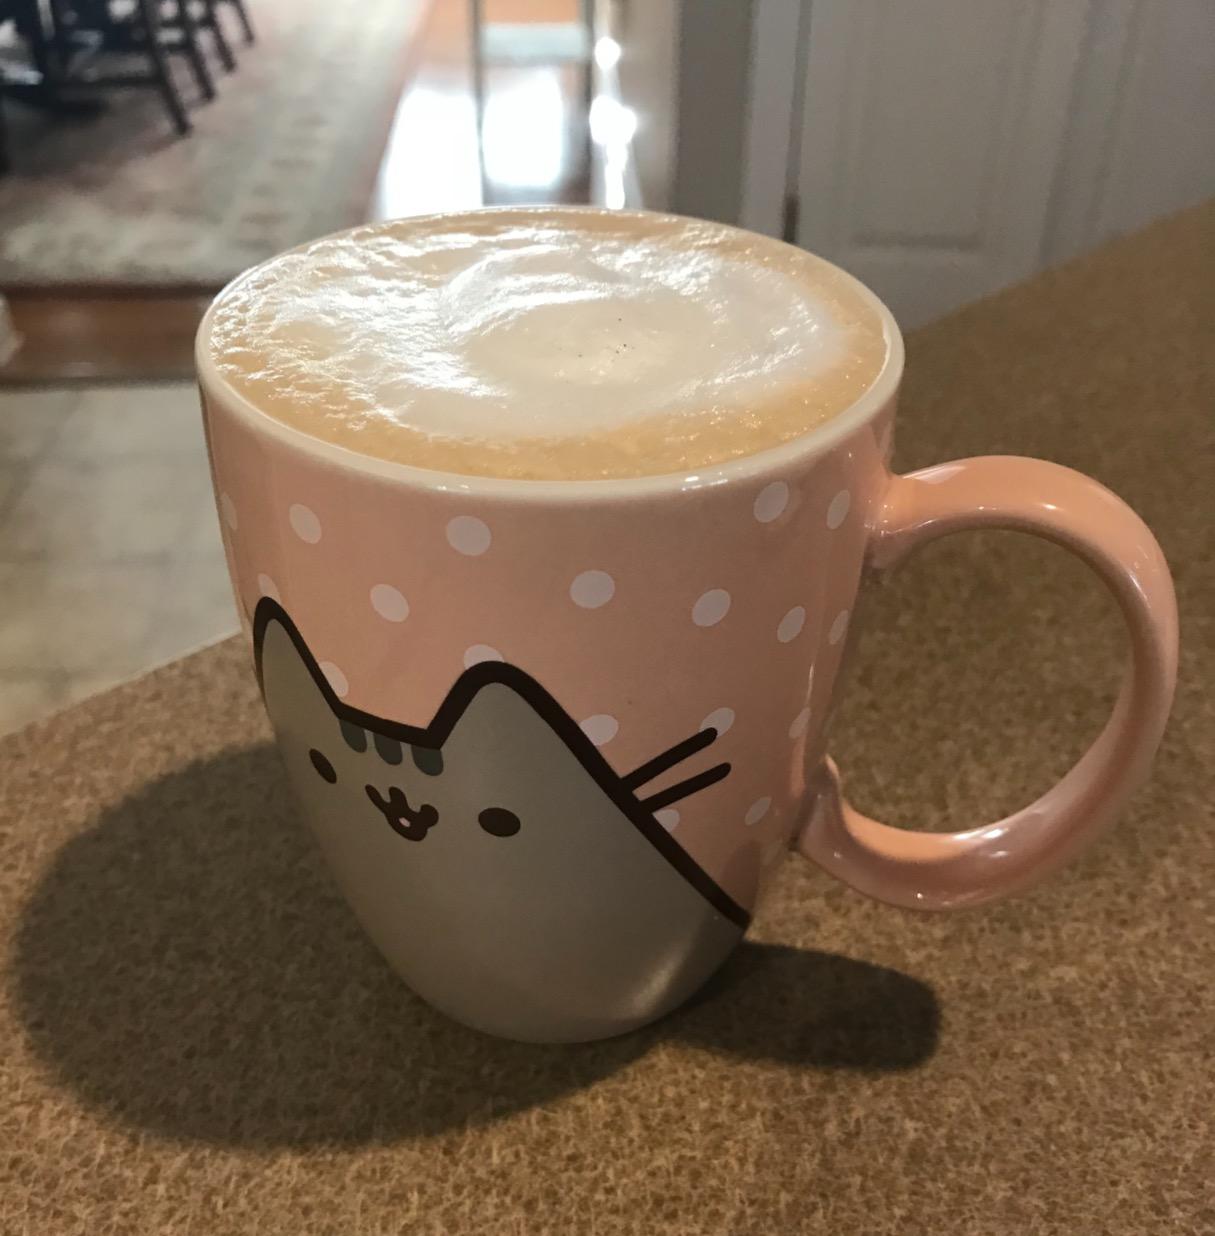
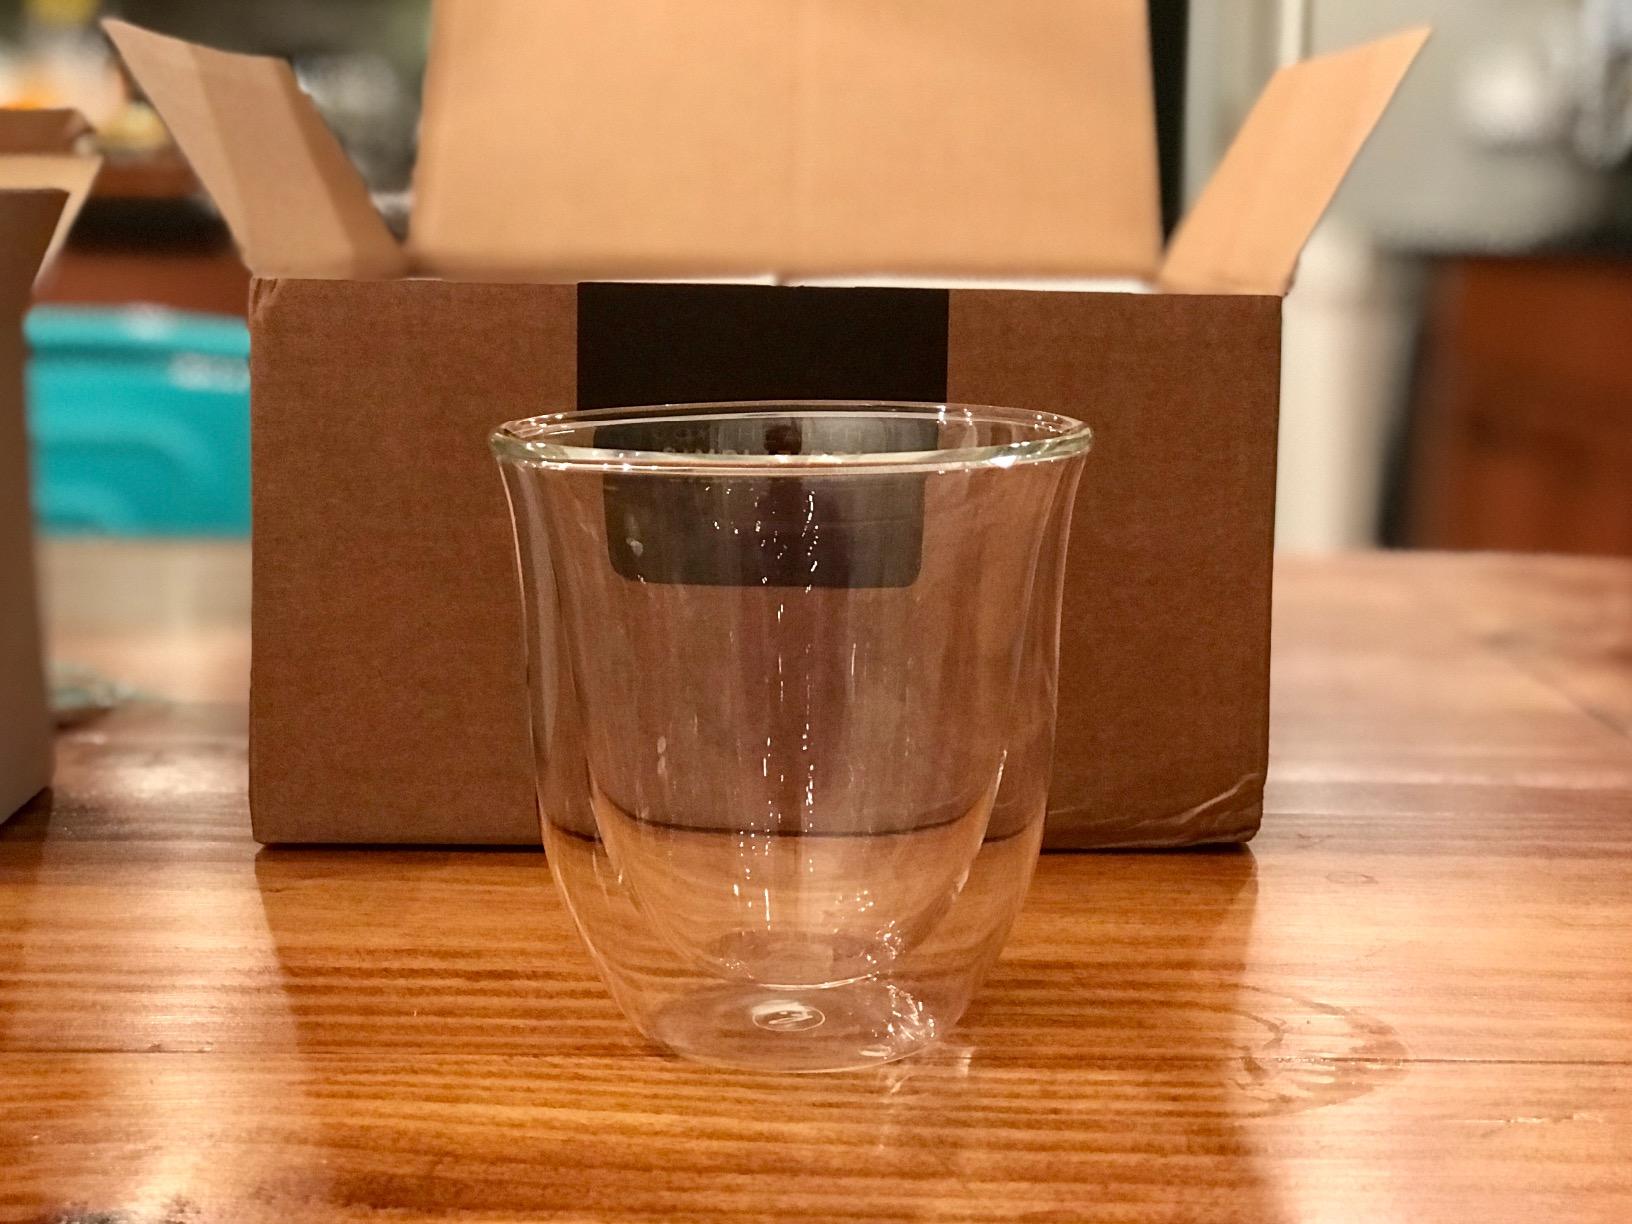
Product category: items_mug
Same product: no